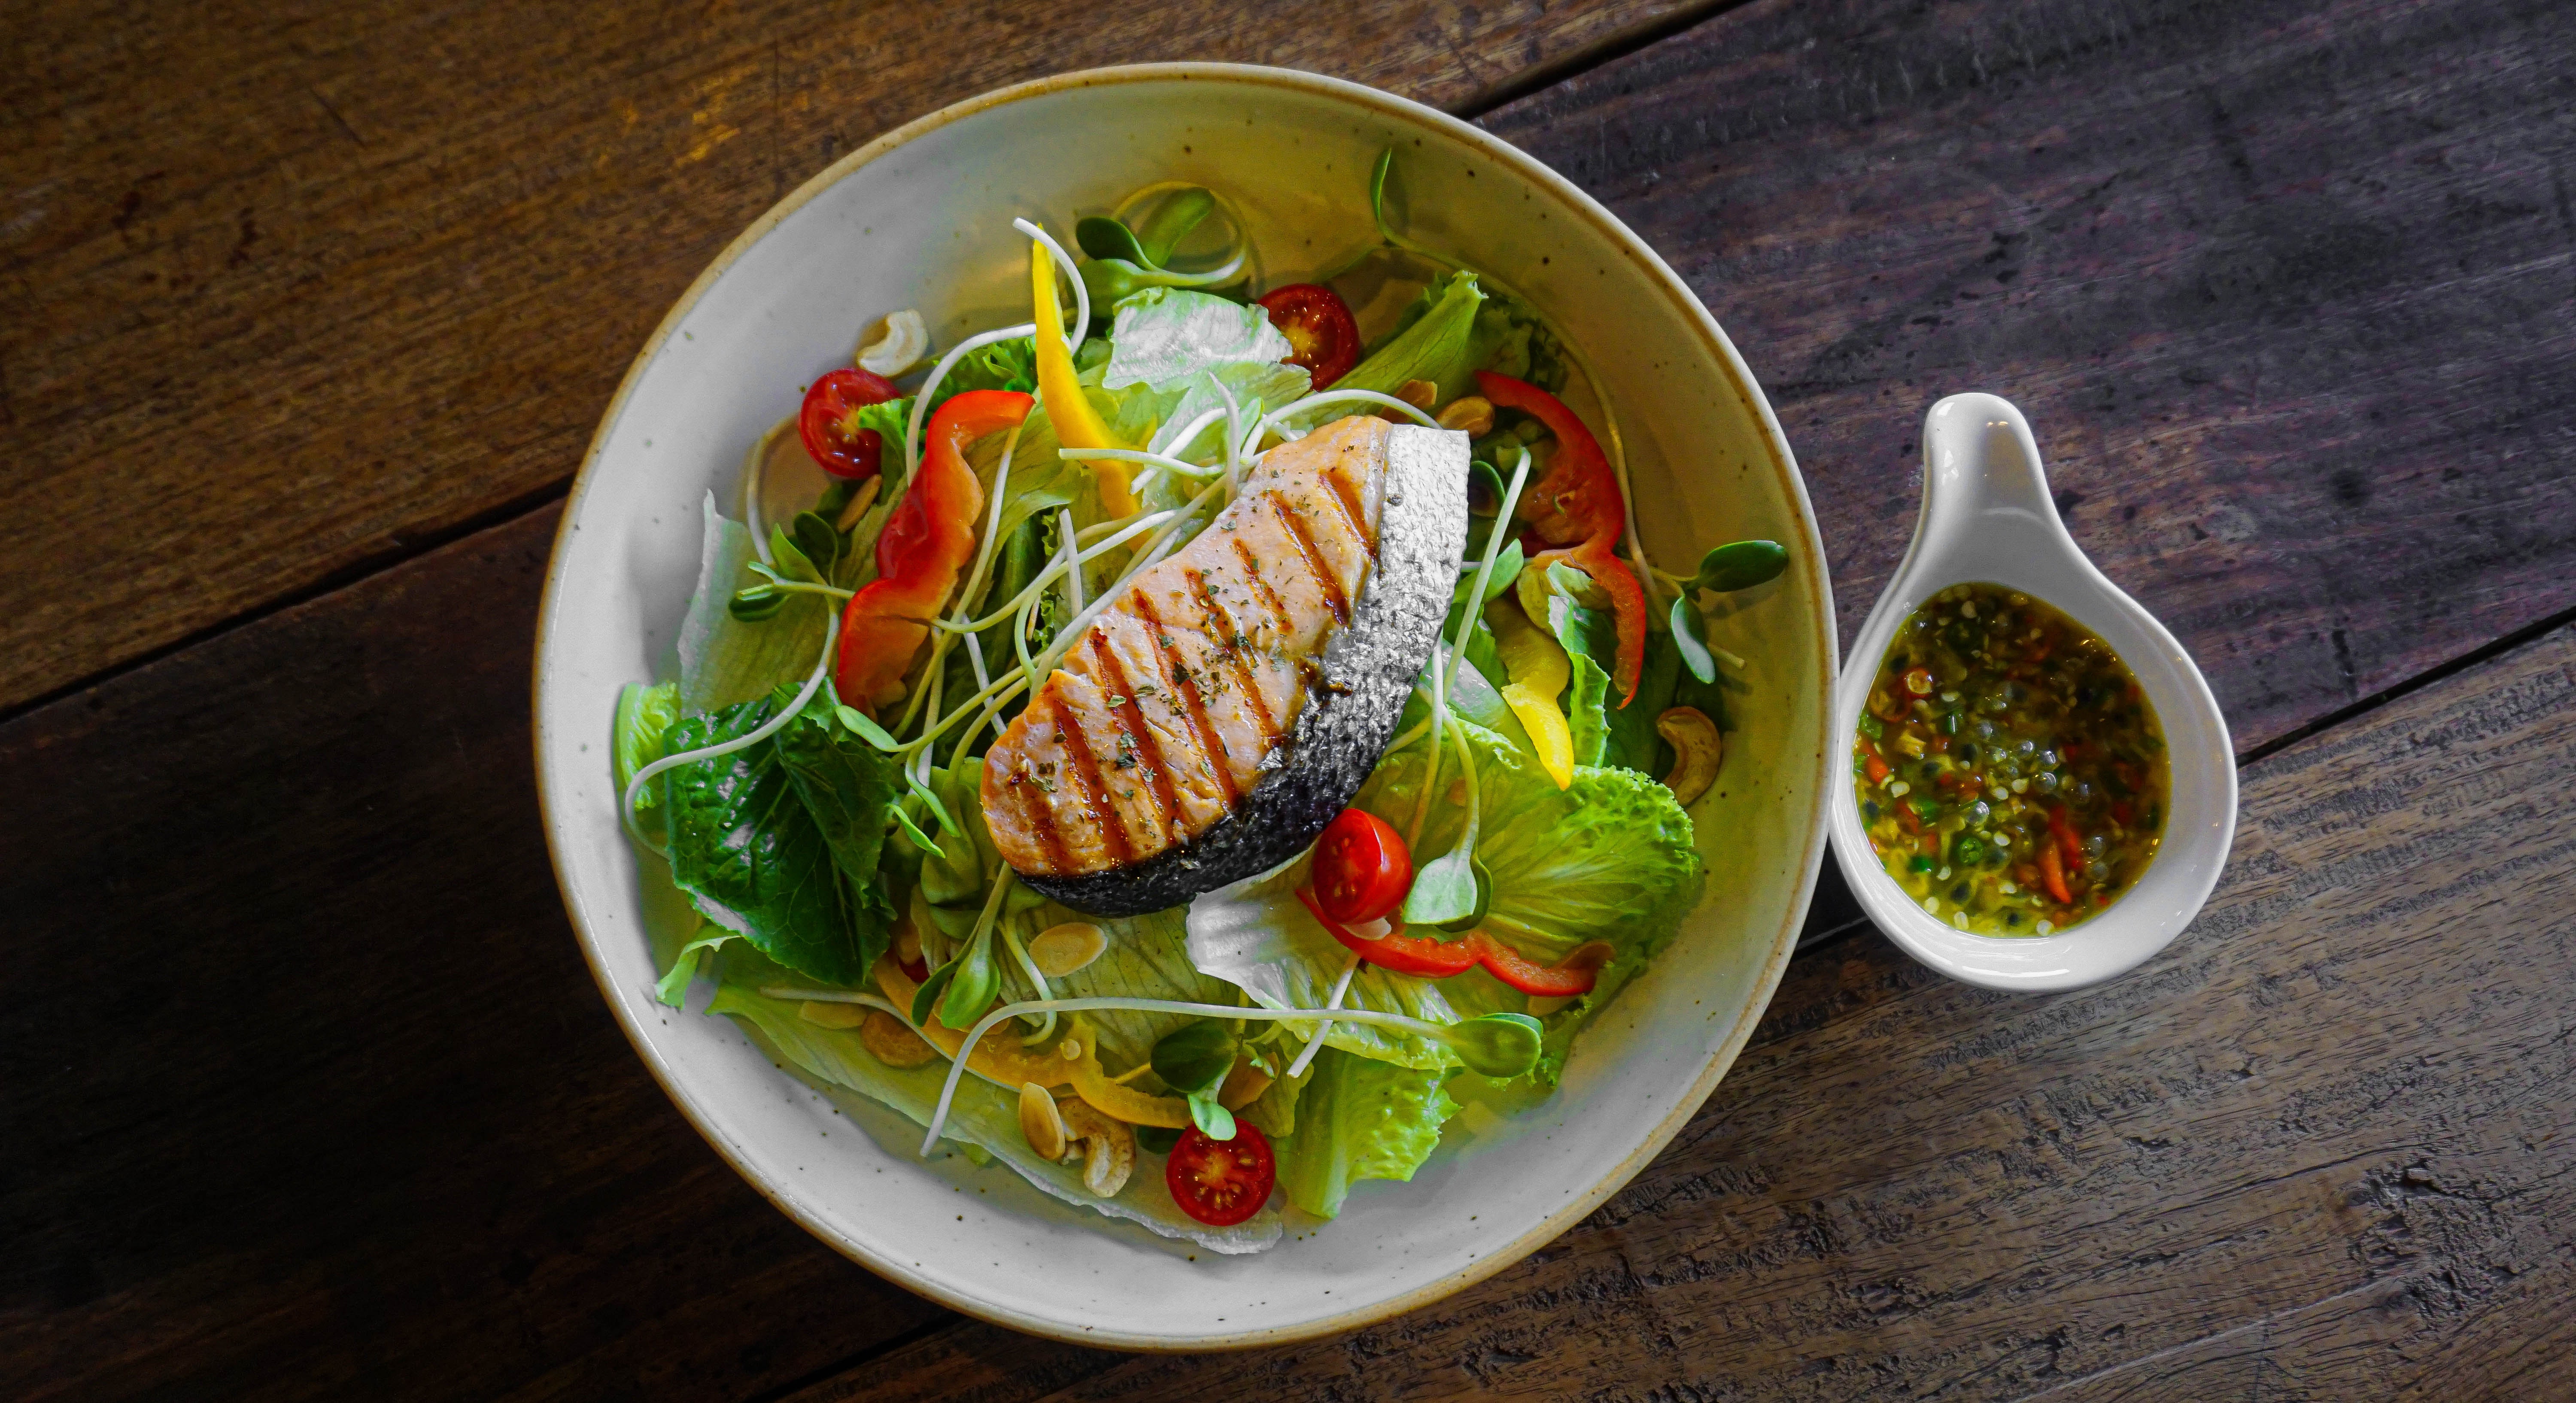
food, tableware, dishware, ingredient, recipe, fines herbes, plate, natural foods, leaf vegetable, cuisine, dish, produce, garnish, serveware, vegetable, kitchen utensil, superfood, platter, serving tray, comfort food, finger food, culinary art, meat, delicacy, bowl, vegan nutrition, side dish, breakfast, la carte food, porcelain, fast food, sandwich, cooking, herb, saucer, artichoke, seafood, junk food, meal, lunch, lettuce, american food, supper, hors d oeuvre, tray, brunch, cutlery, japanese cuisine, sweetness, vegetarian food